William Gullick

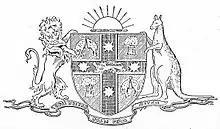
The coat of arms for New South Wales as published in March 1906 after it was approved by Joseph Carruthers, the Premier of NSW.

Gullick started his printing career working for the trusted printing company of John Sands and Co. This company published directories and also worked on heraldry. This organisation published the directory of deaths. He married Mary Pierce; William and Mary had five children, whom they named Chloe, Zoe, Marjorie, Dorothy and Noel.